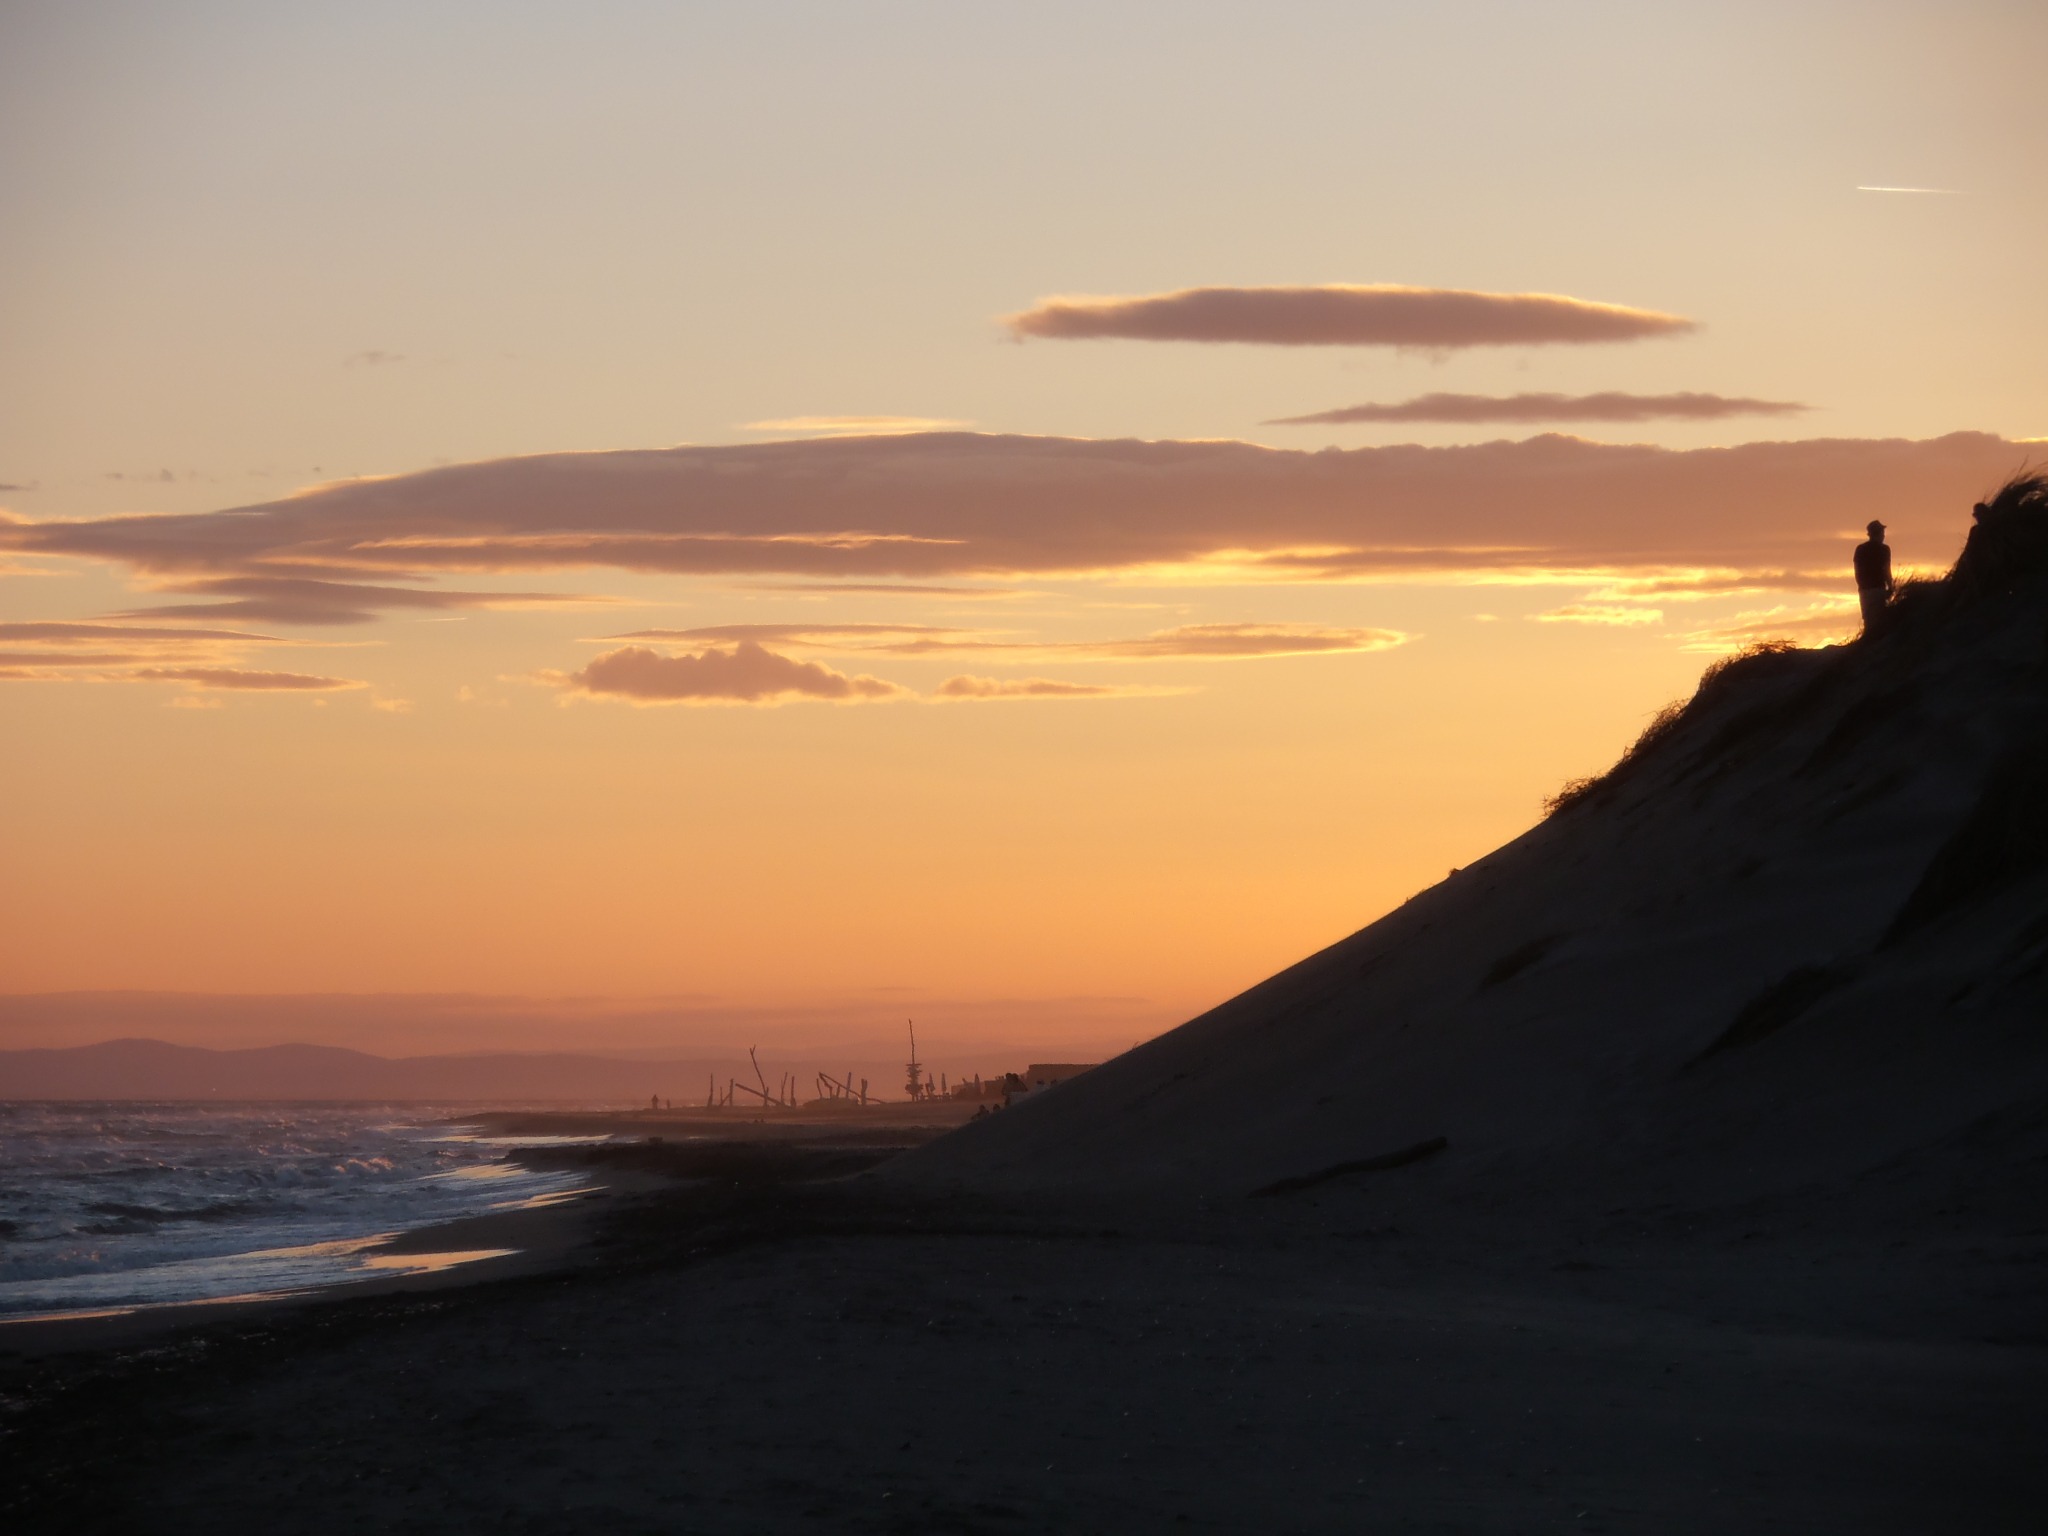
beach, sea, coast, sand, ocean, horizon, cloud, sun, sunrise, sunset, sunlight, morning, dawn, dusk, evening, camargue, afterglow, landform, natural environment